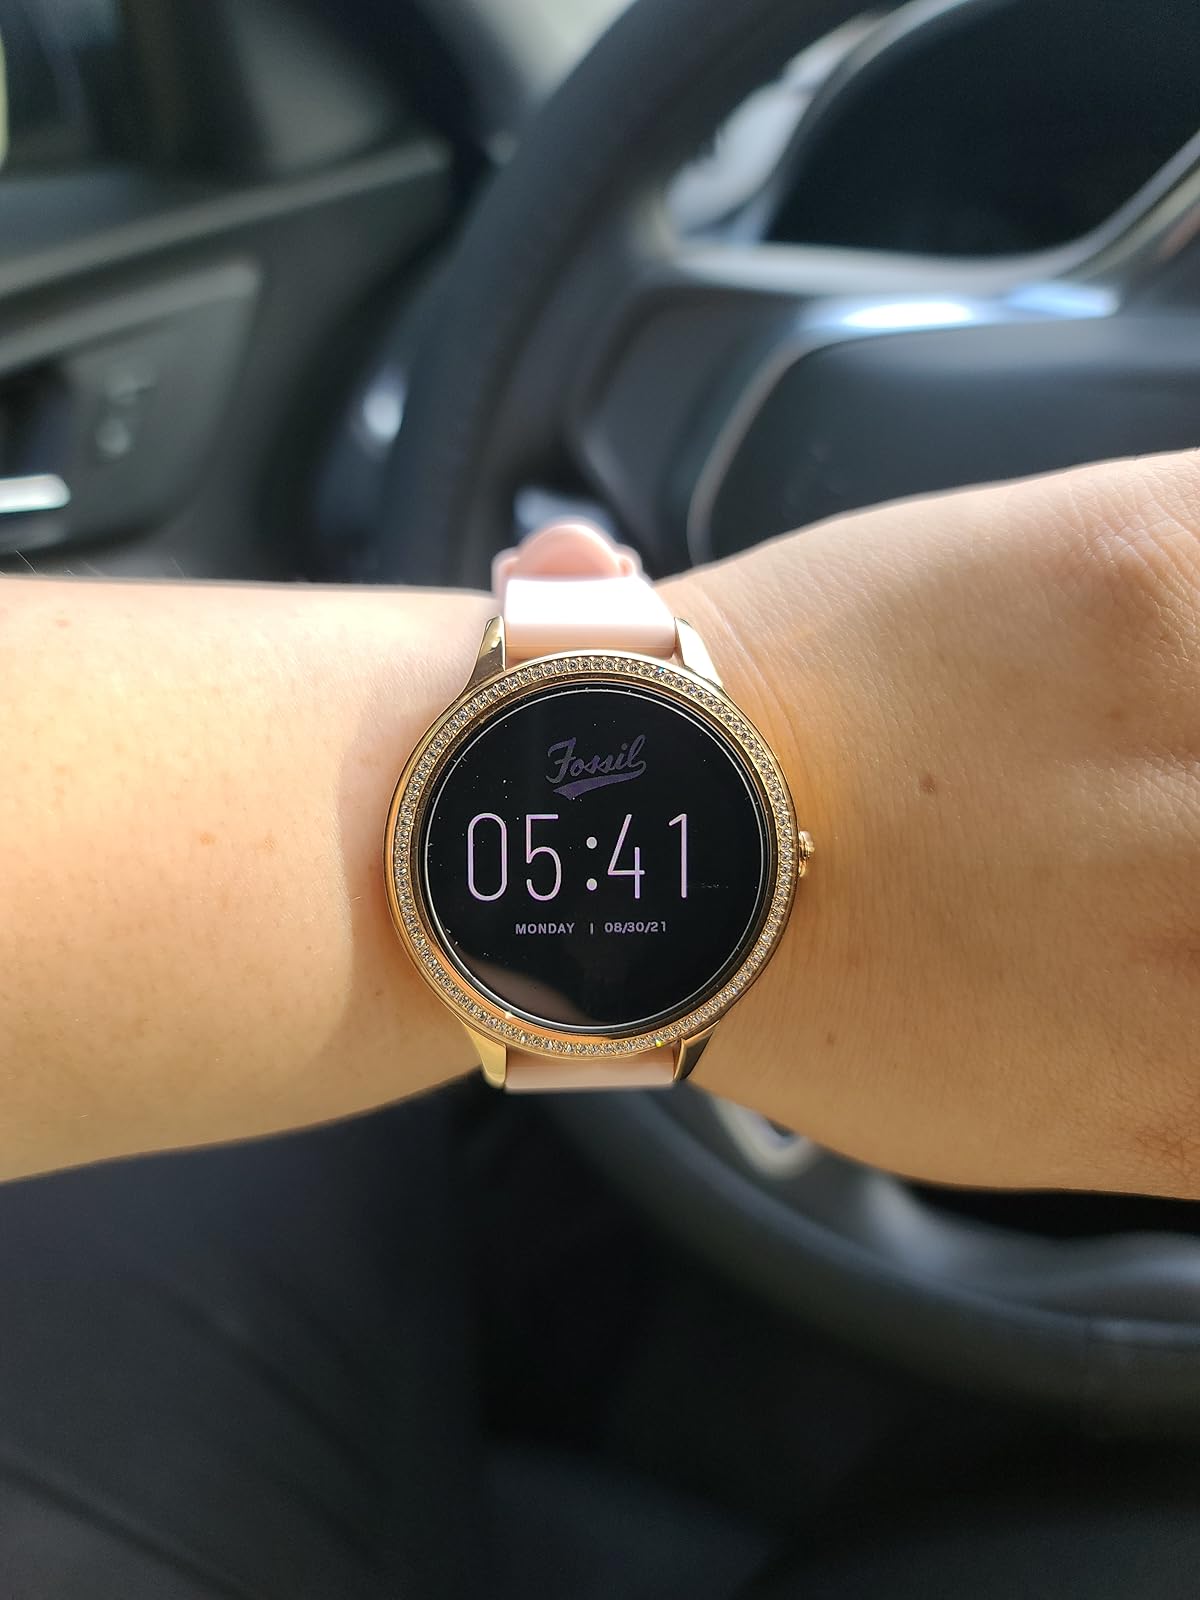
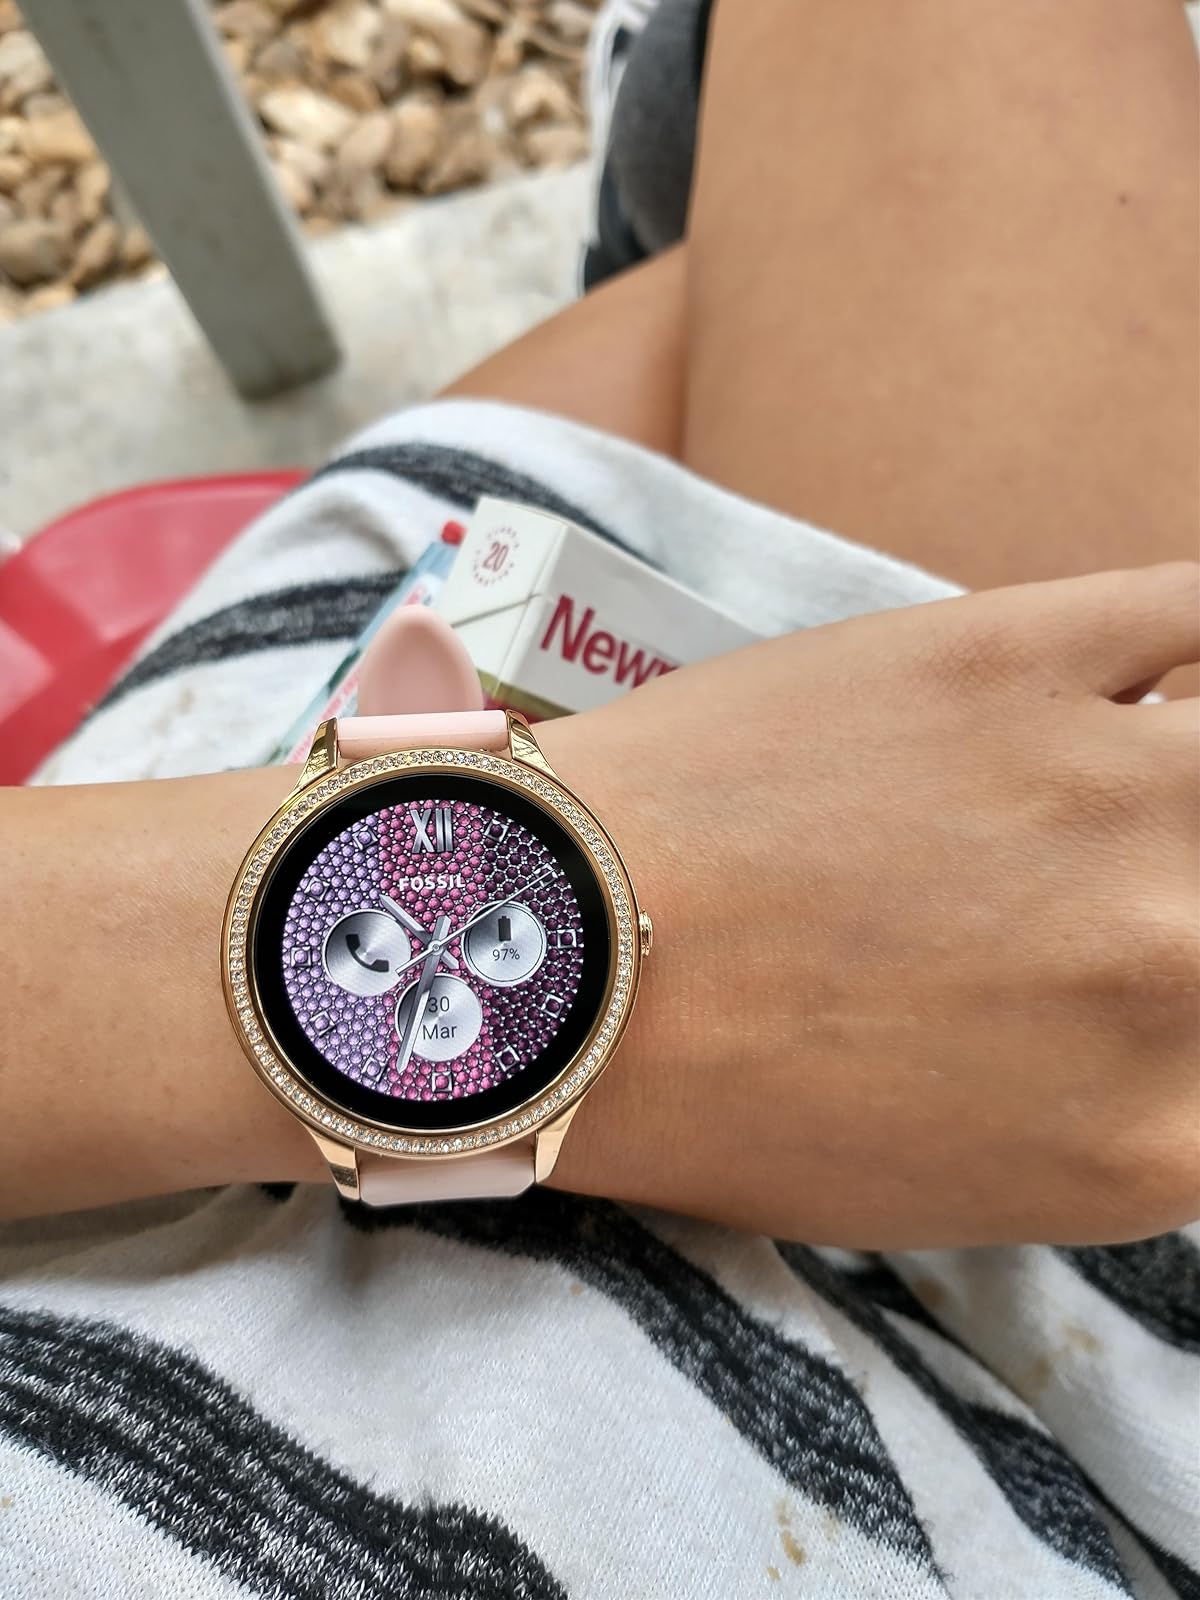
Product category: smartwatch
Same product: yes